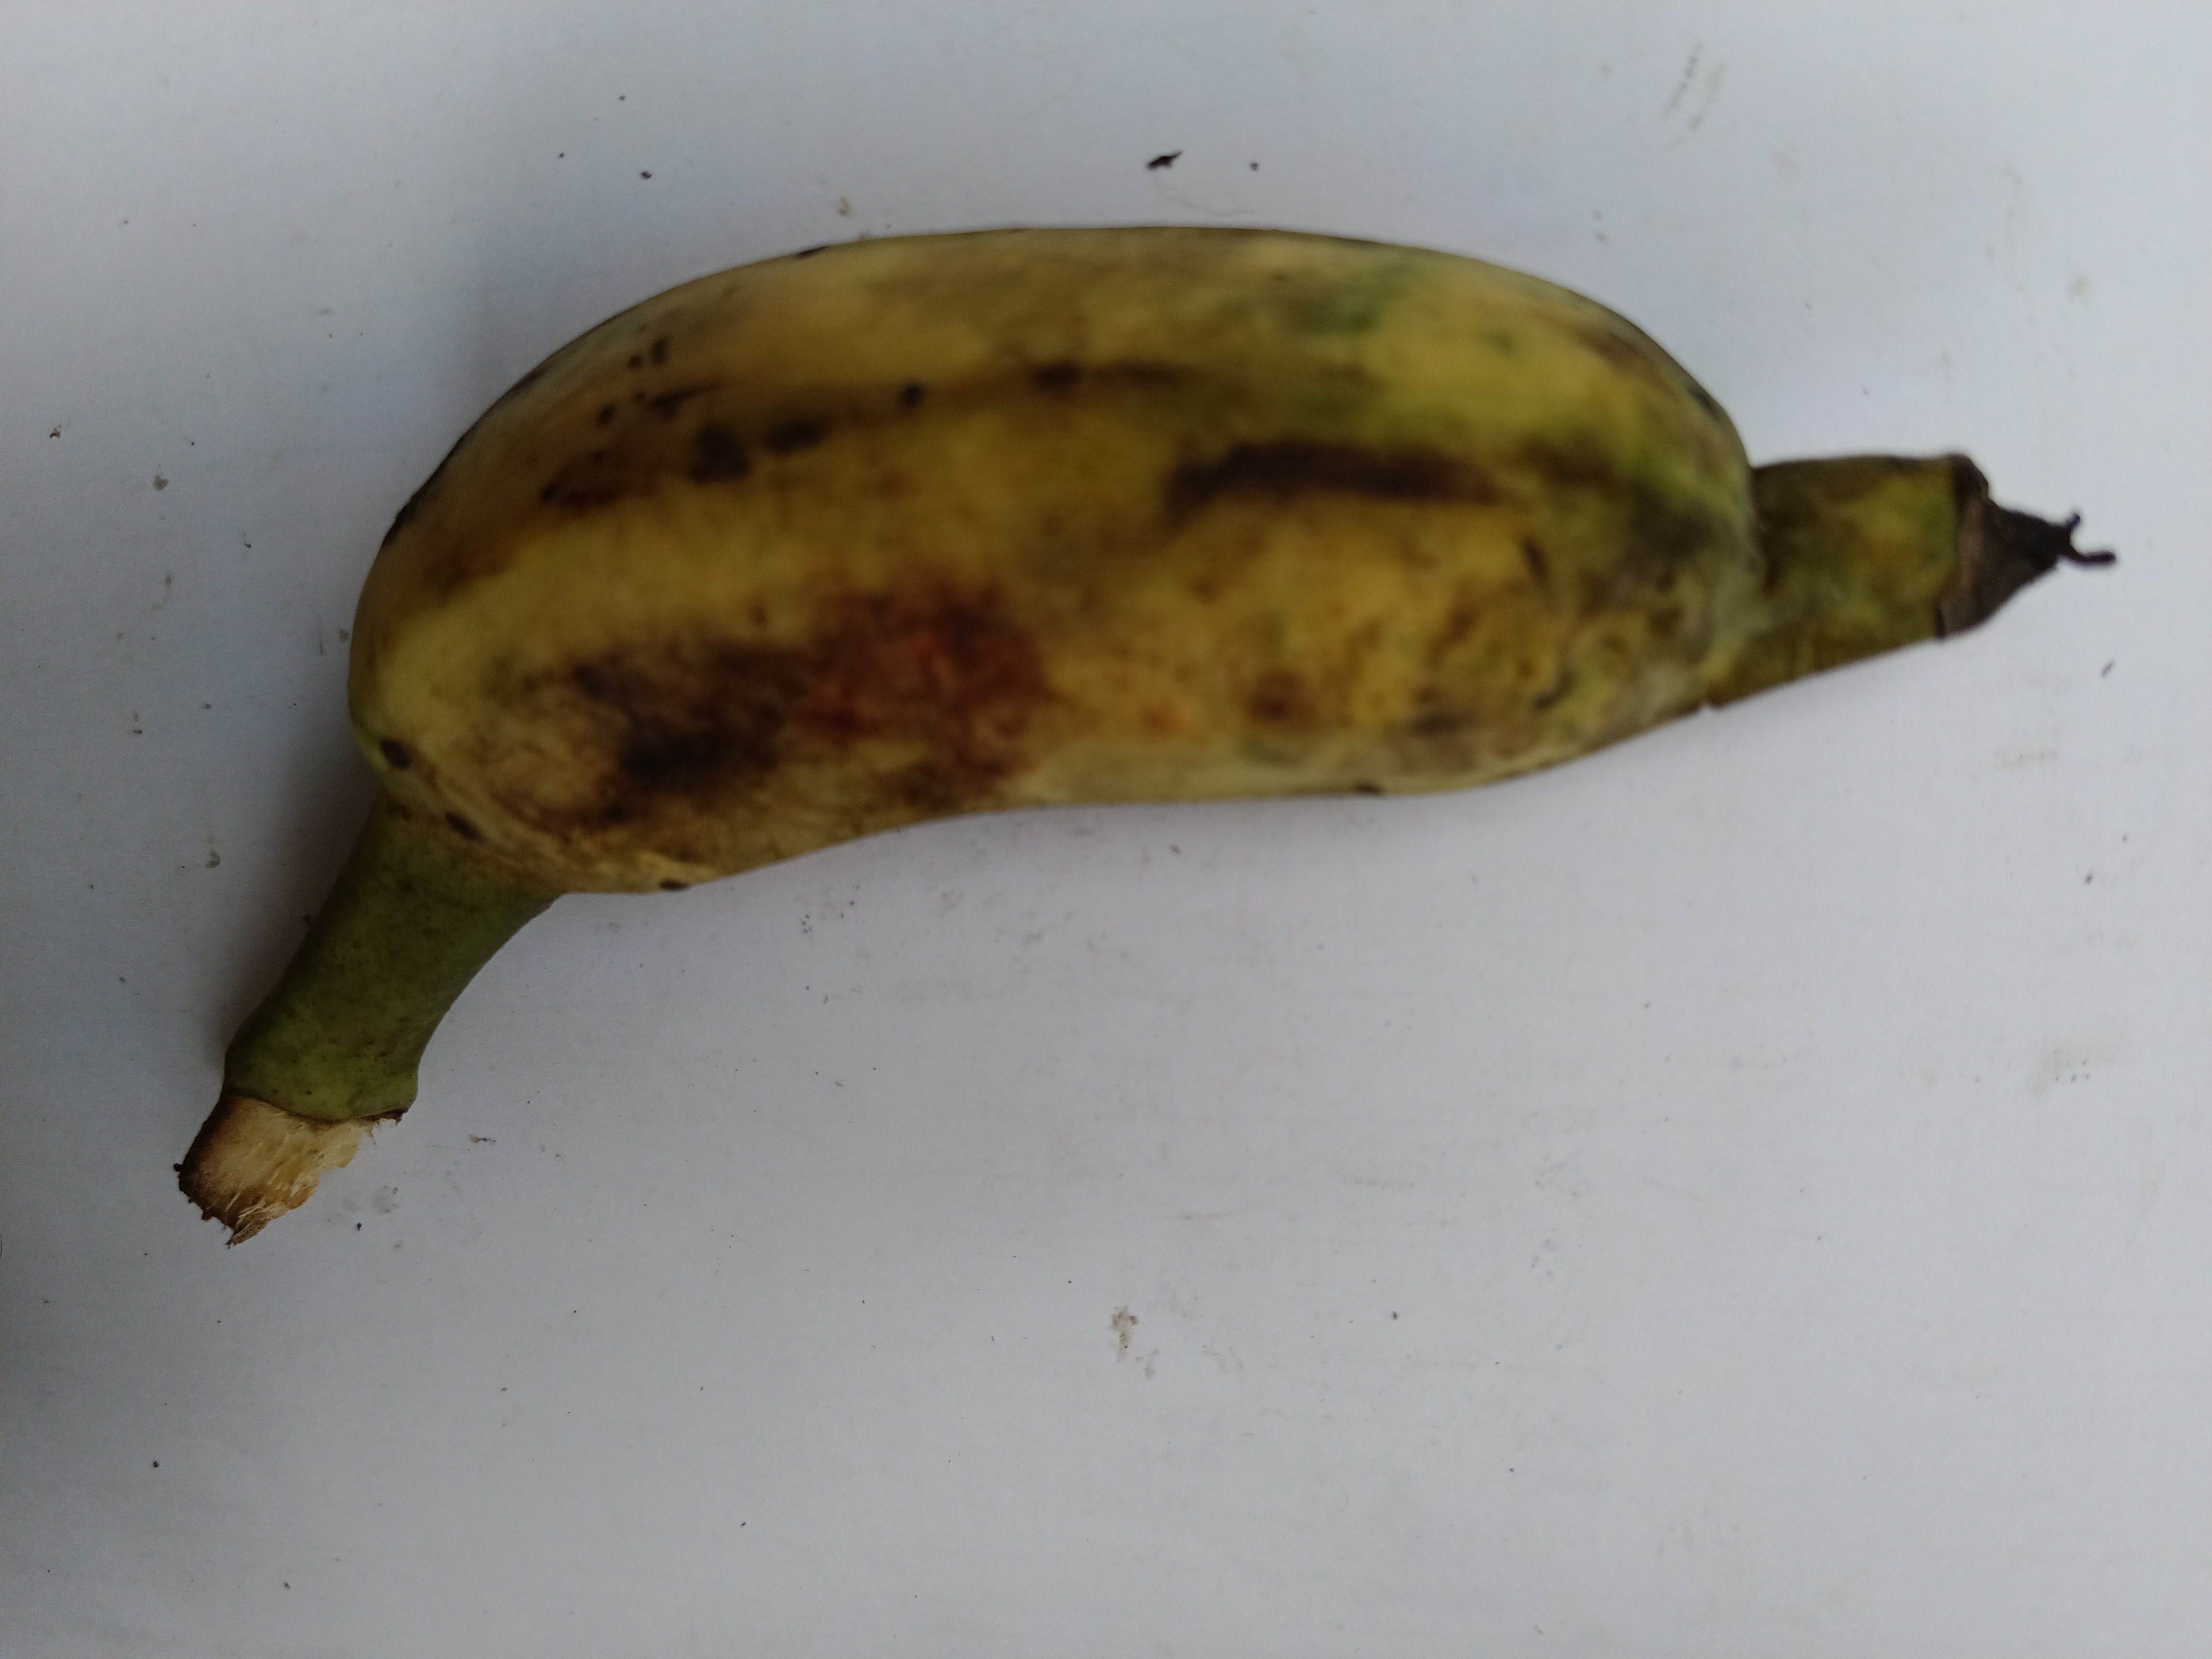
Banana variety: Deshi